Marco Herszel

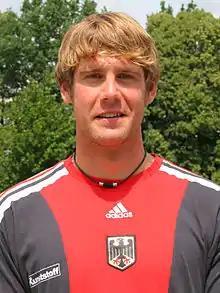
Herszel in 2007

Marco Herszel (born 2 June 1979 in Schönebeck, Bezirk Magdeburg) is a German sprint canoeist who competed in the early to mid-2000s. He won four medals at the ICF Canoe Sprint World Championships a gold (K-4 1000 m: 2007), a silver (K-2 1000 m: 2005) and two bronzes (K-2 1000 m: 2001, 2003).